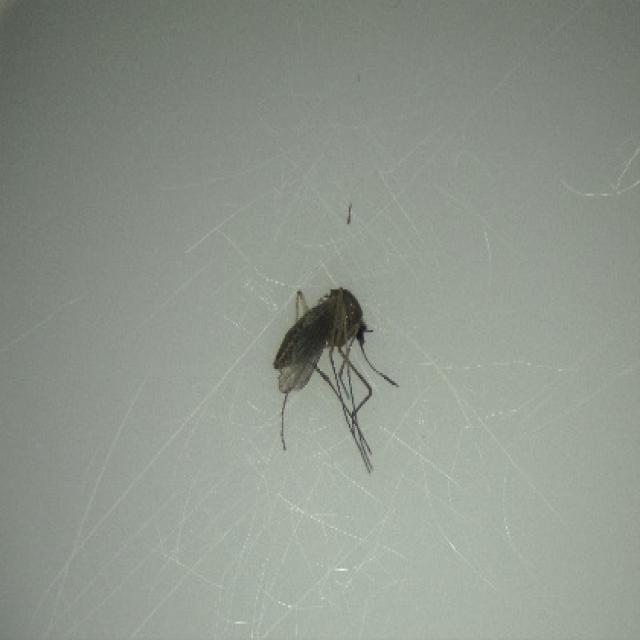
Species: culex_tritaeniorhynchus